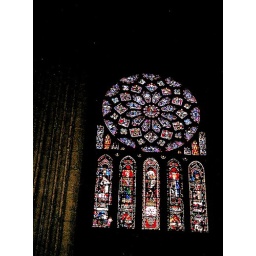
stained glass window in chartres cathedral france